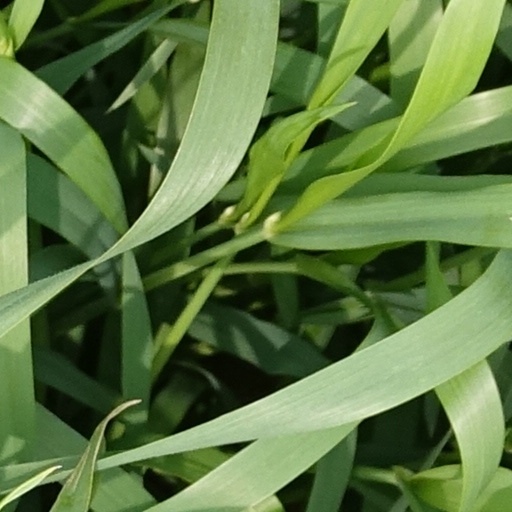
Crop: wheat